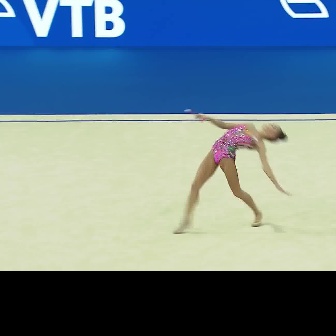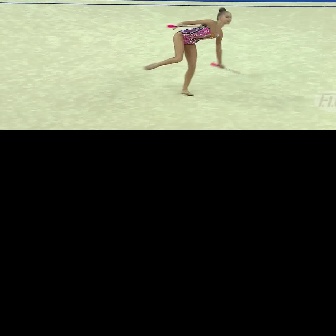
  Please identify the target specified by the bounding box [172,113,291,233] in the first image and locate it in the second image. Return the coordinates in [x_min,y_min,x_max,y_max] format.
Answer: [143,6,231,95]